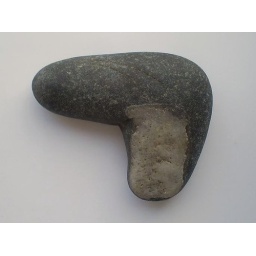
I found this strange shaped stone on a beach in Wales whilst on a tour of narrow gauge railways in 1975.